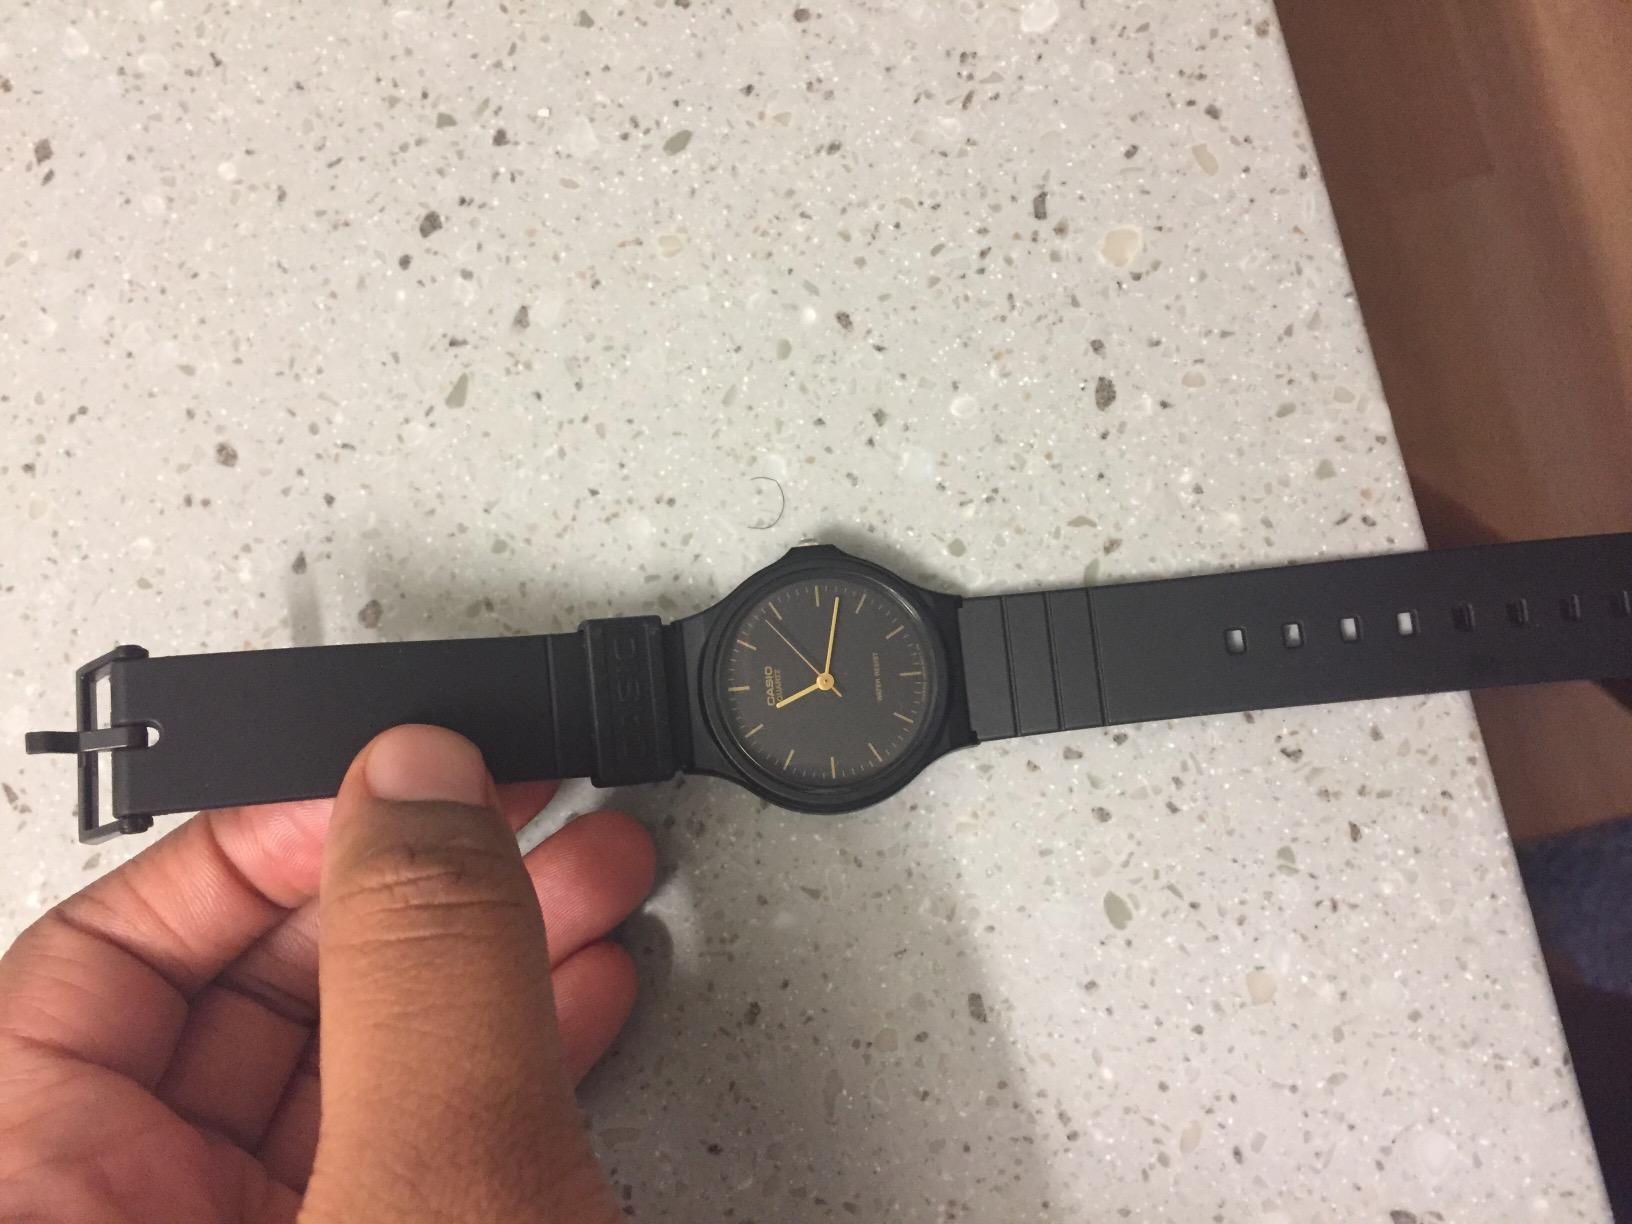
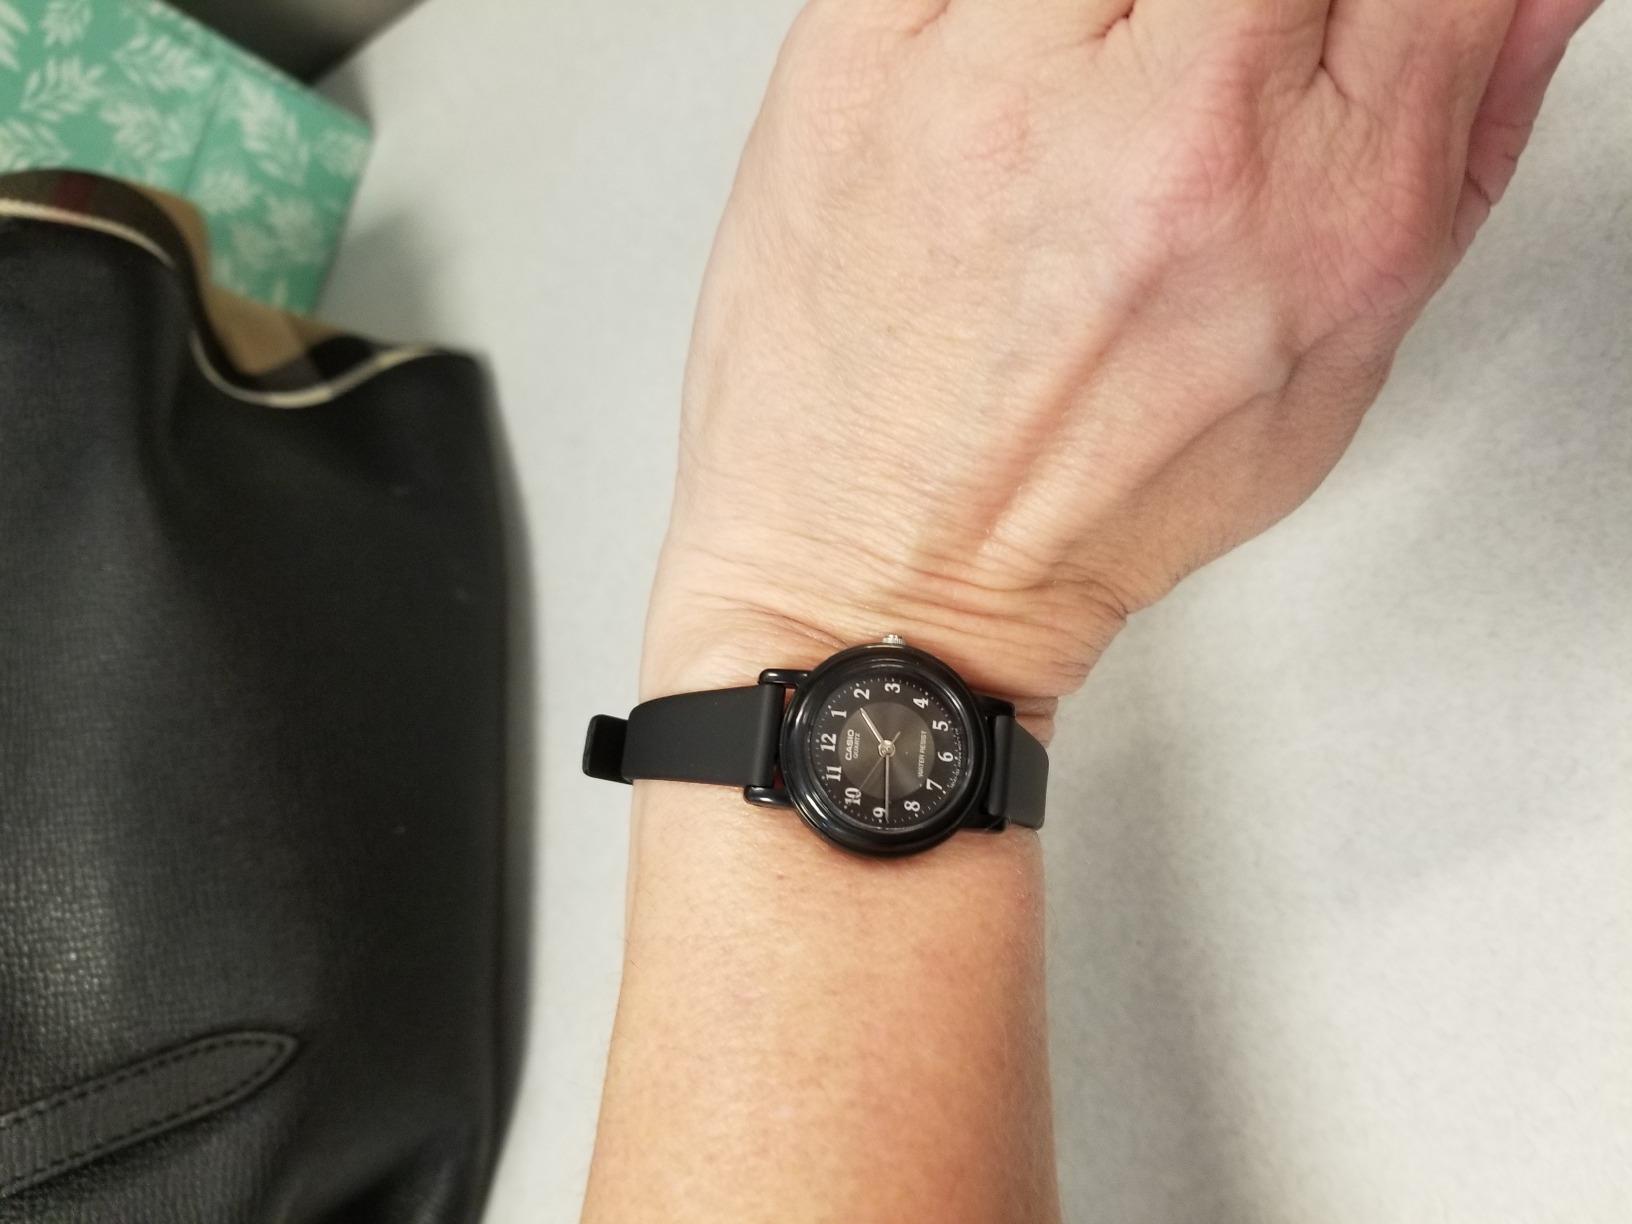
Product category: accessories_watch
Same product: no